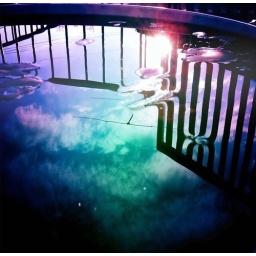
the sun and sky in water